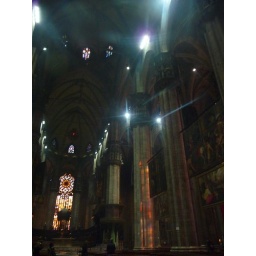
Duomo- notice the red light above the stained glass window.